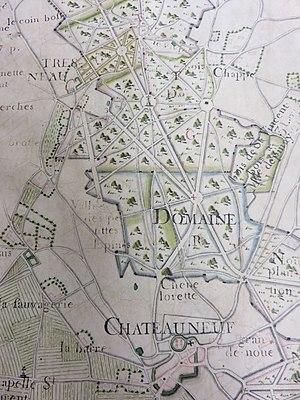
Détail d'une carte ancienne postérieure à 1761 montrant la forêt entre Châteauneuf et Tresneau (28 Eure-et-Loir)
Le château de Tresneau est un château situé sur la grande route de Paris au Mans, à vingt-deux lieues de Paris, dans la paroisse de Thimert et Ardelles, généralité d'Alençon. Le fief dépend à l'origine de la baronnie de Châteauneuf-en-Thymerais. Le manoir de Tresneau, attesté depuis le XVIᵉ siècle, est transformé ultérieurement en château puis vendu comme bien national à la Révolution Française avant d'être détruit au début du XIXᵉ siècle. Aujourd'hui, seuls une partie des fossés et quelques reliquats de murs attestent de l'emplacement du château disparu.